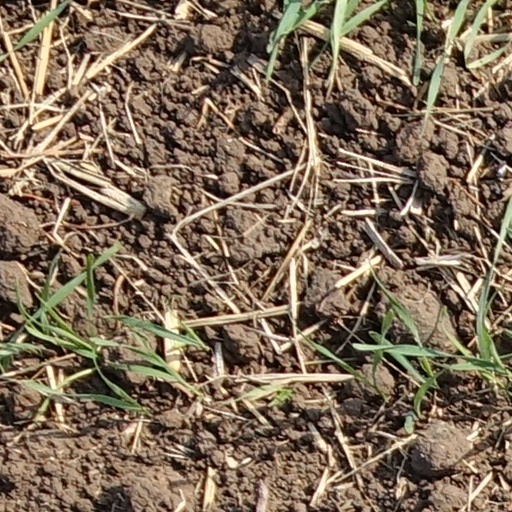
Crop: wheat